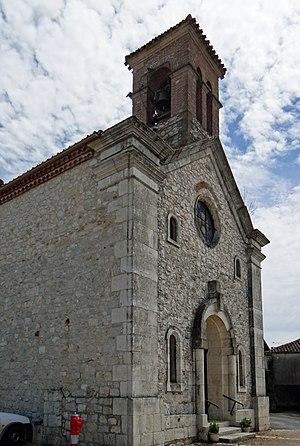
Saint-Georges (Lot-et-Garonne) - L'église